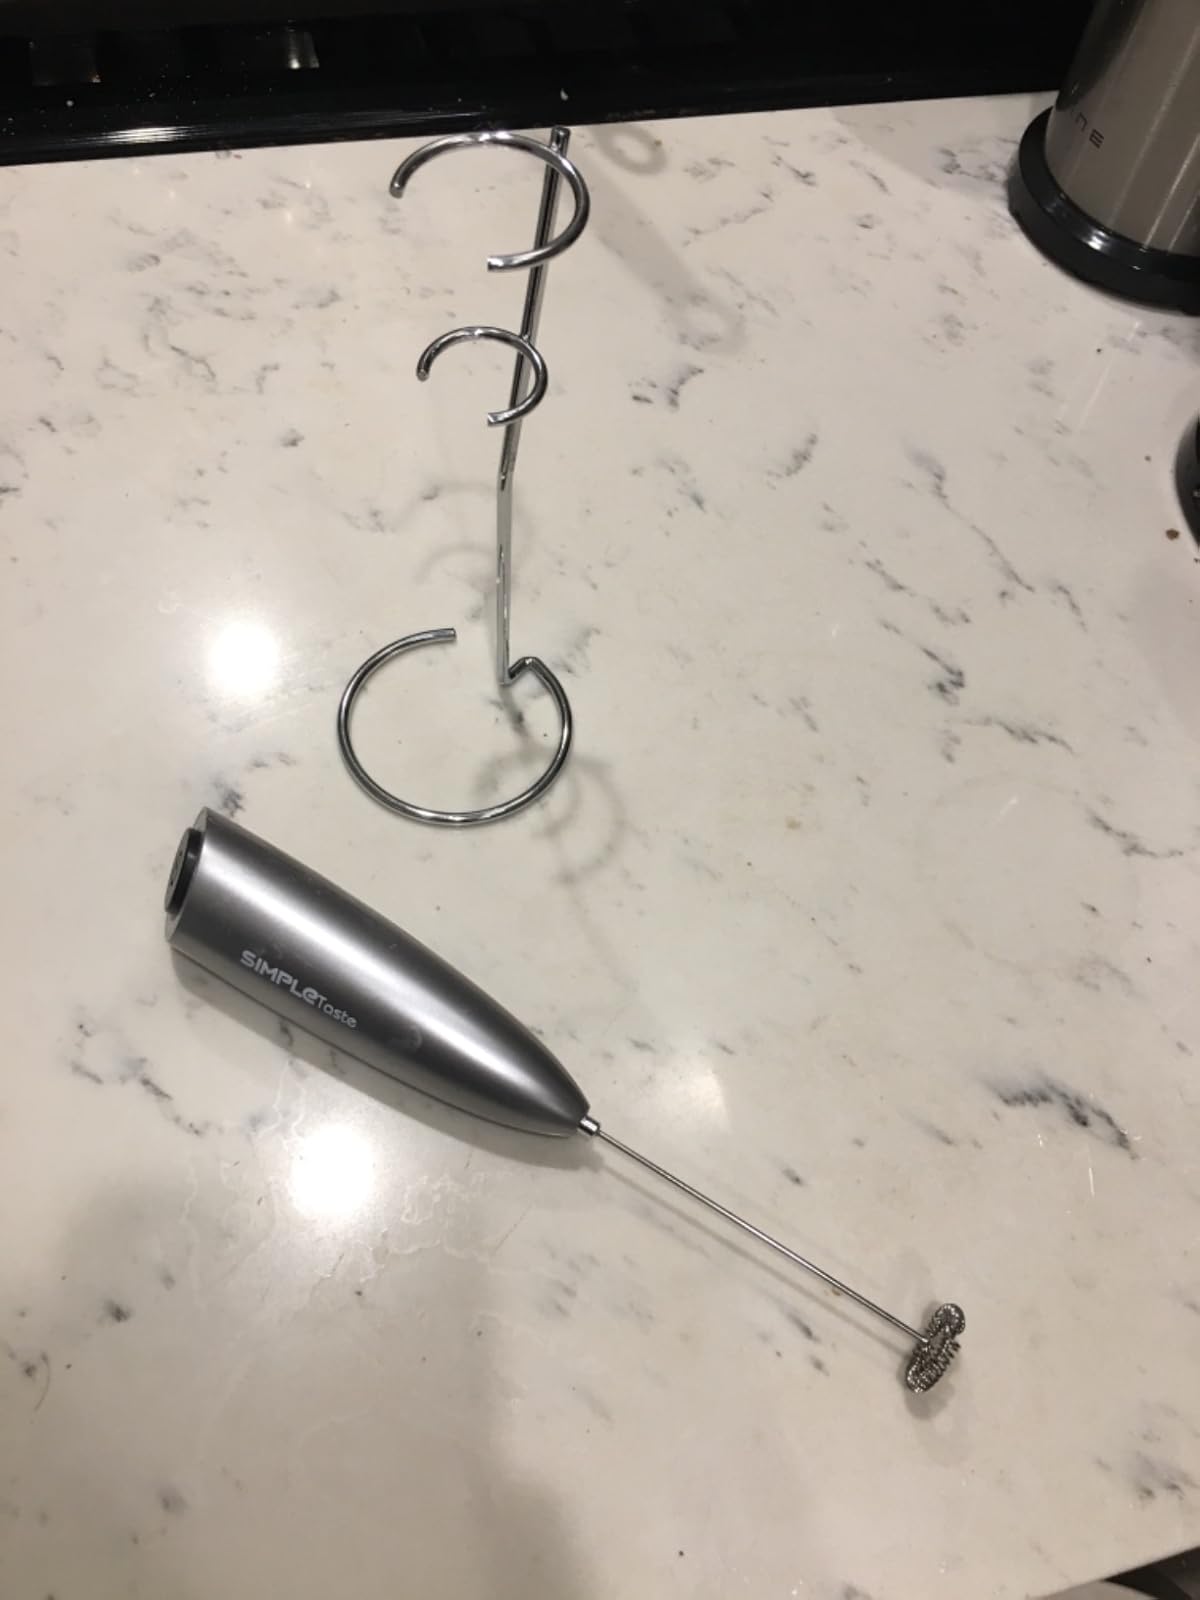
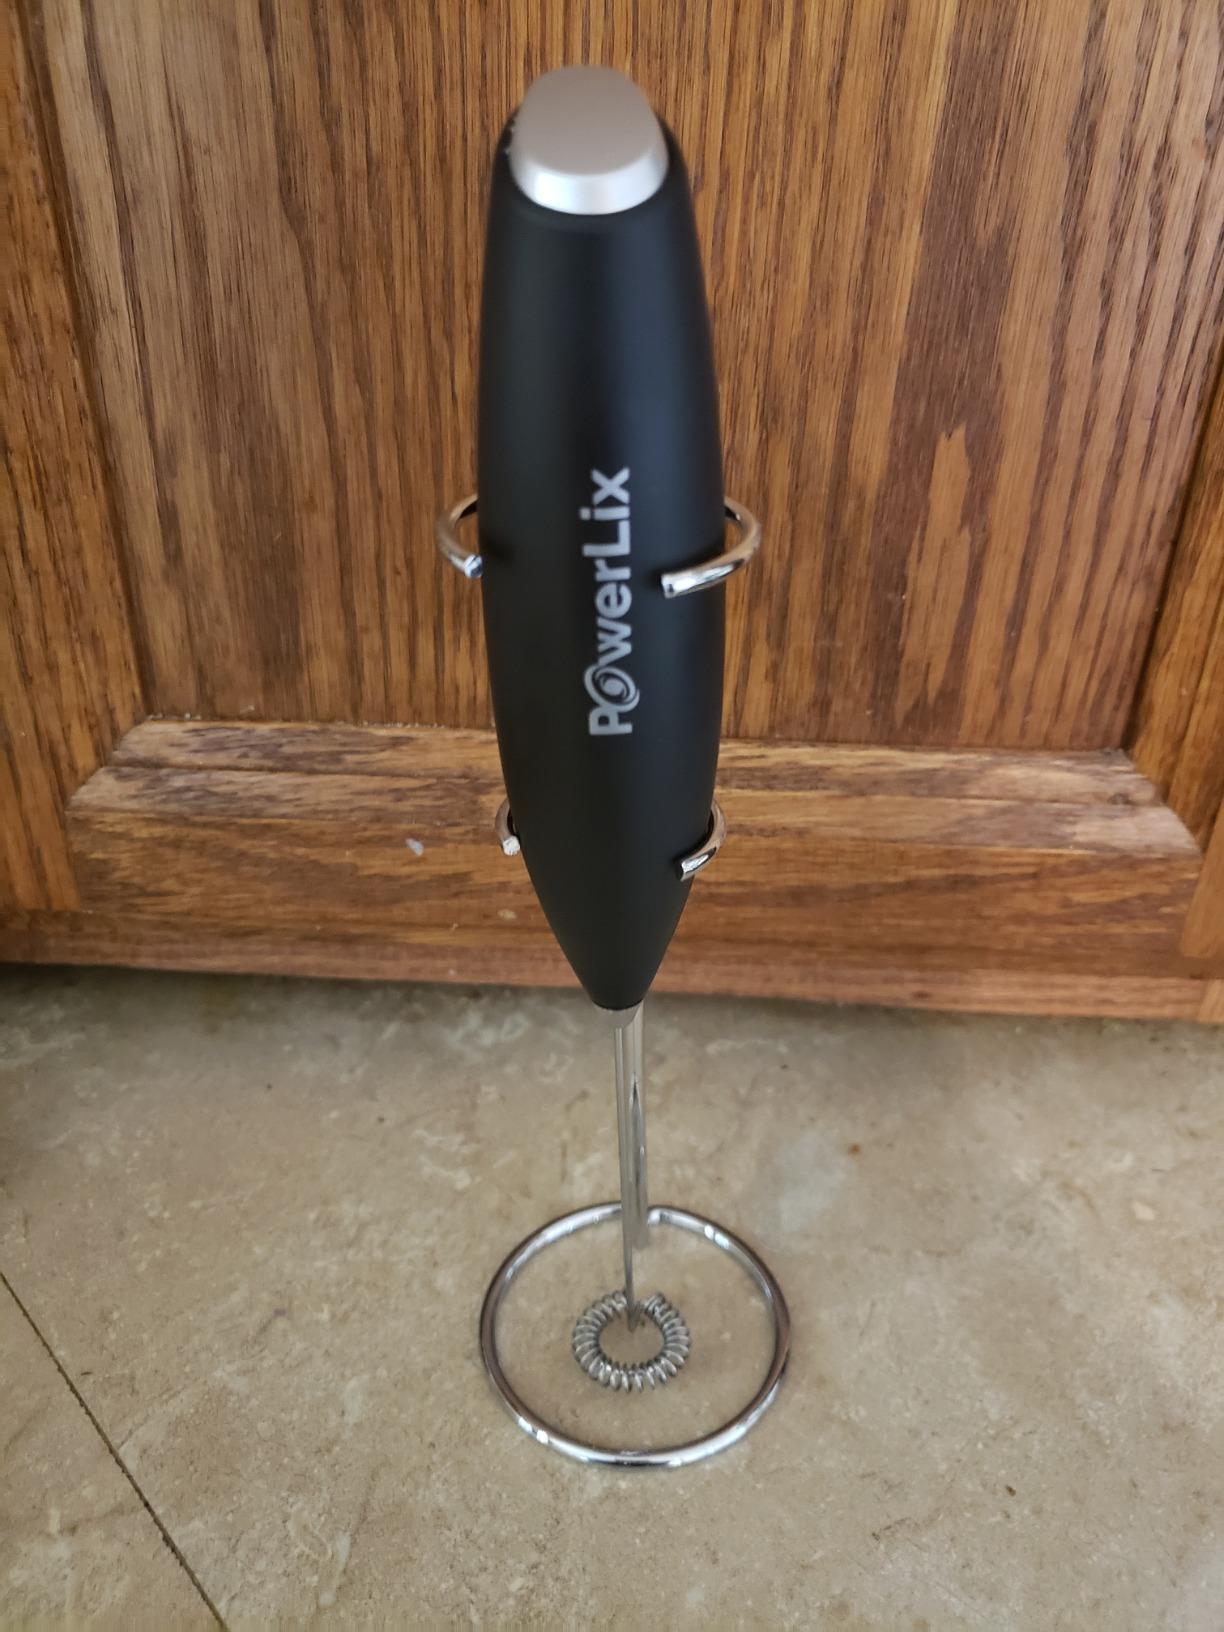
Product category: items_mixer
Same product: no